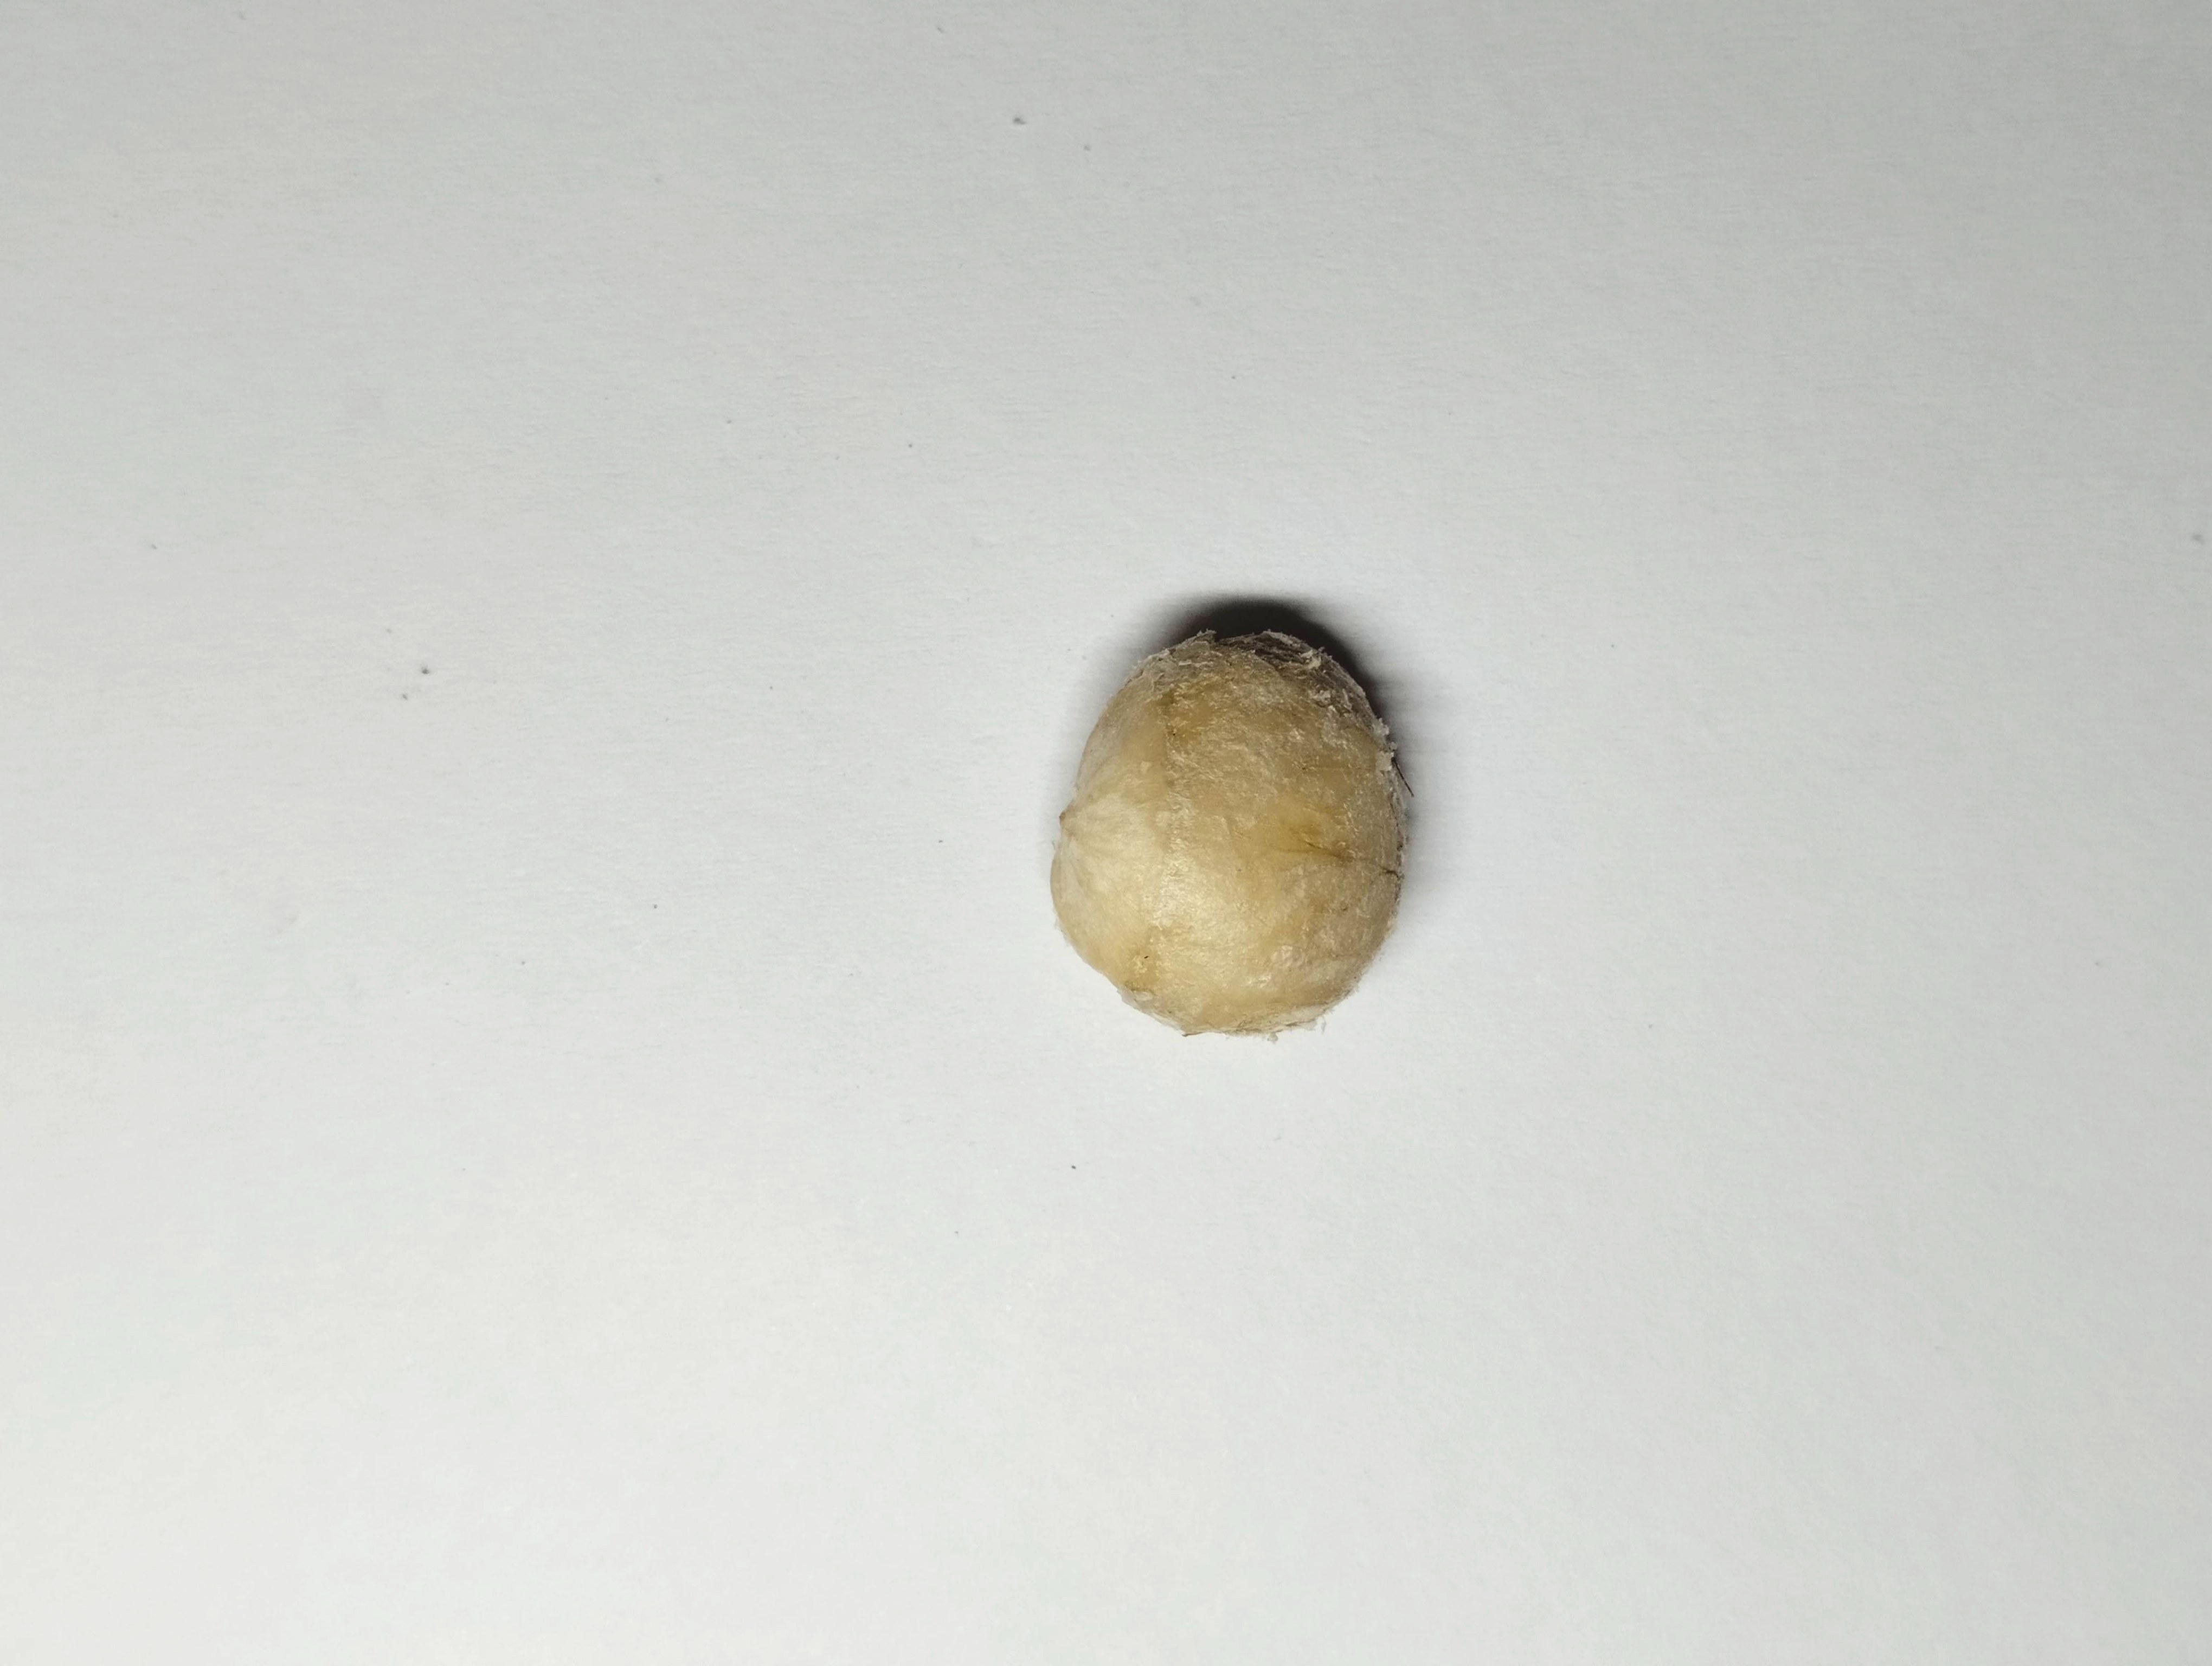
Label: bagus (good seed)